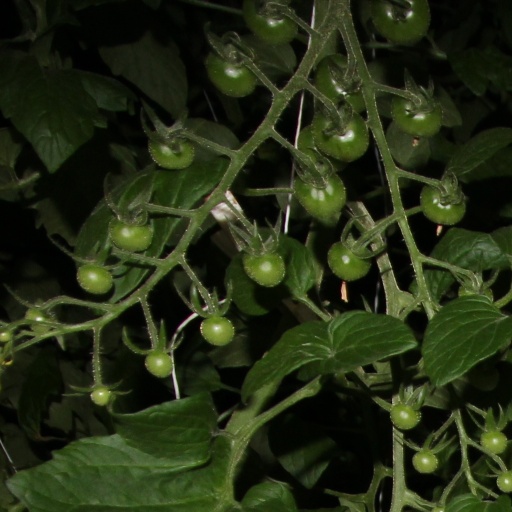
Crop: tomato